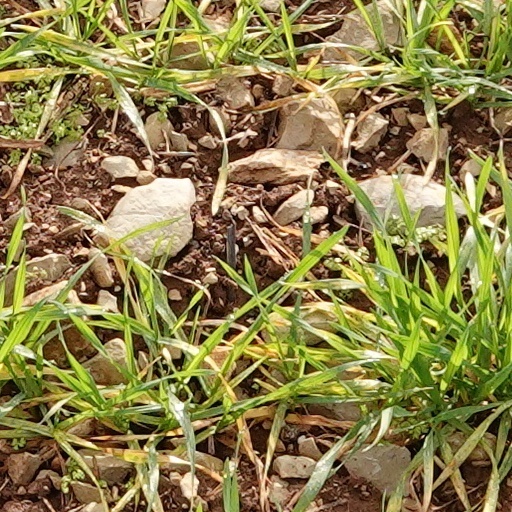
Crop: wheat